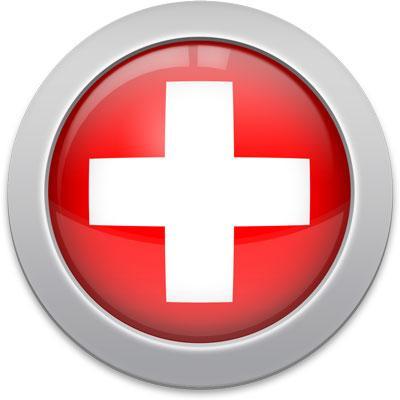
flag icon with a silver frame